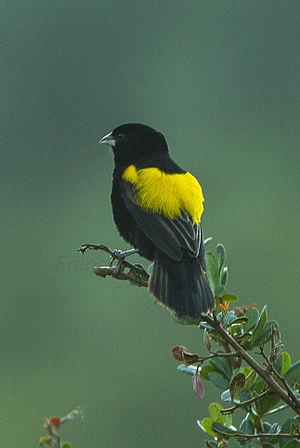
L'Euplecte à croupion jaune est une espèce de passereaux appartenant à la famille des Ploceidae.